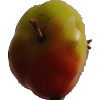
Label: Apple Red Yellow 2